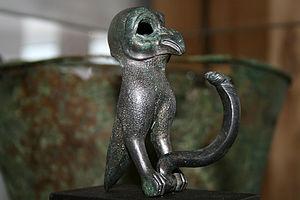
La «
Le terme « Protohistoire » désigne la période au cours de laquelle des populations ne possèdent pas elles-mêmes l’écriture, mais sont mentionnées par des textes émanant d'autres peuples contemporains. Dans le Loiret, comme dans toute la France, elle correspond aux âges des métaux et couvre la période allant de -2300 à -52, date à partir de laquelle ou le territoire est sous domination romaine.
L'histoire du Loiret, en tant qu'entité administrative, commence le 22 décembre 1789 par un décret de l'Assemblée constituante, qui entre en vigueur quelques mois plus tard, le 4 mars 1790. Il est constitué à partir d'une partie des anciennes provinces de l'Orléanais et du Berry. Mais l'histoire du territoire du département du Loiret est bien plus ancienne.